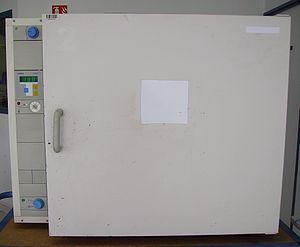
Étuve de cuisson ventilée à régulateur électronique. Chauffage électrique, P=2,4 kW
Une étuve de laboratoire est un appareil de chauffage fonctionnant le plus souvent à la pression atmosphérique et permettant d'effectuer divers traitements thermiques à température régulée. Les laboratoires d'analyse ou de recherche en sont souvent pourvus.